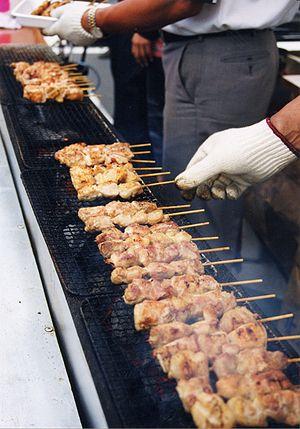
Brochettes yakitori sur le gril.
Yakitori désigne, dans la cuisine japonaise, des brochettes dont chaque morceau a la taille d'une bouchée, cuites sur un gril. Elles sont traditionnellement à base de poulet.
Yakimono désigne à la fois un type de cuisson et les plats qui sont cuisinés de cette manière dans la cuisine japonaise.